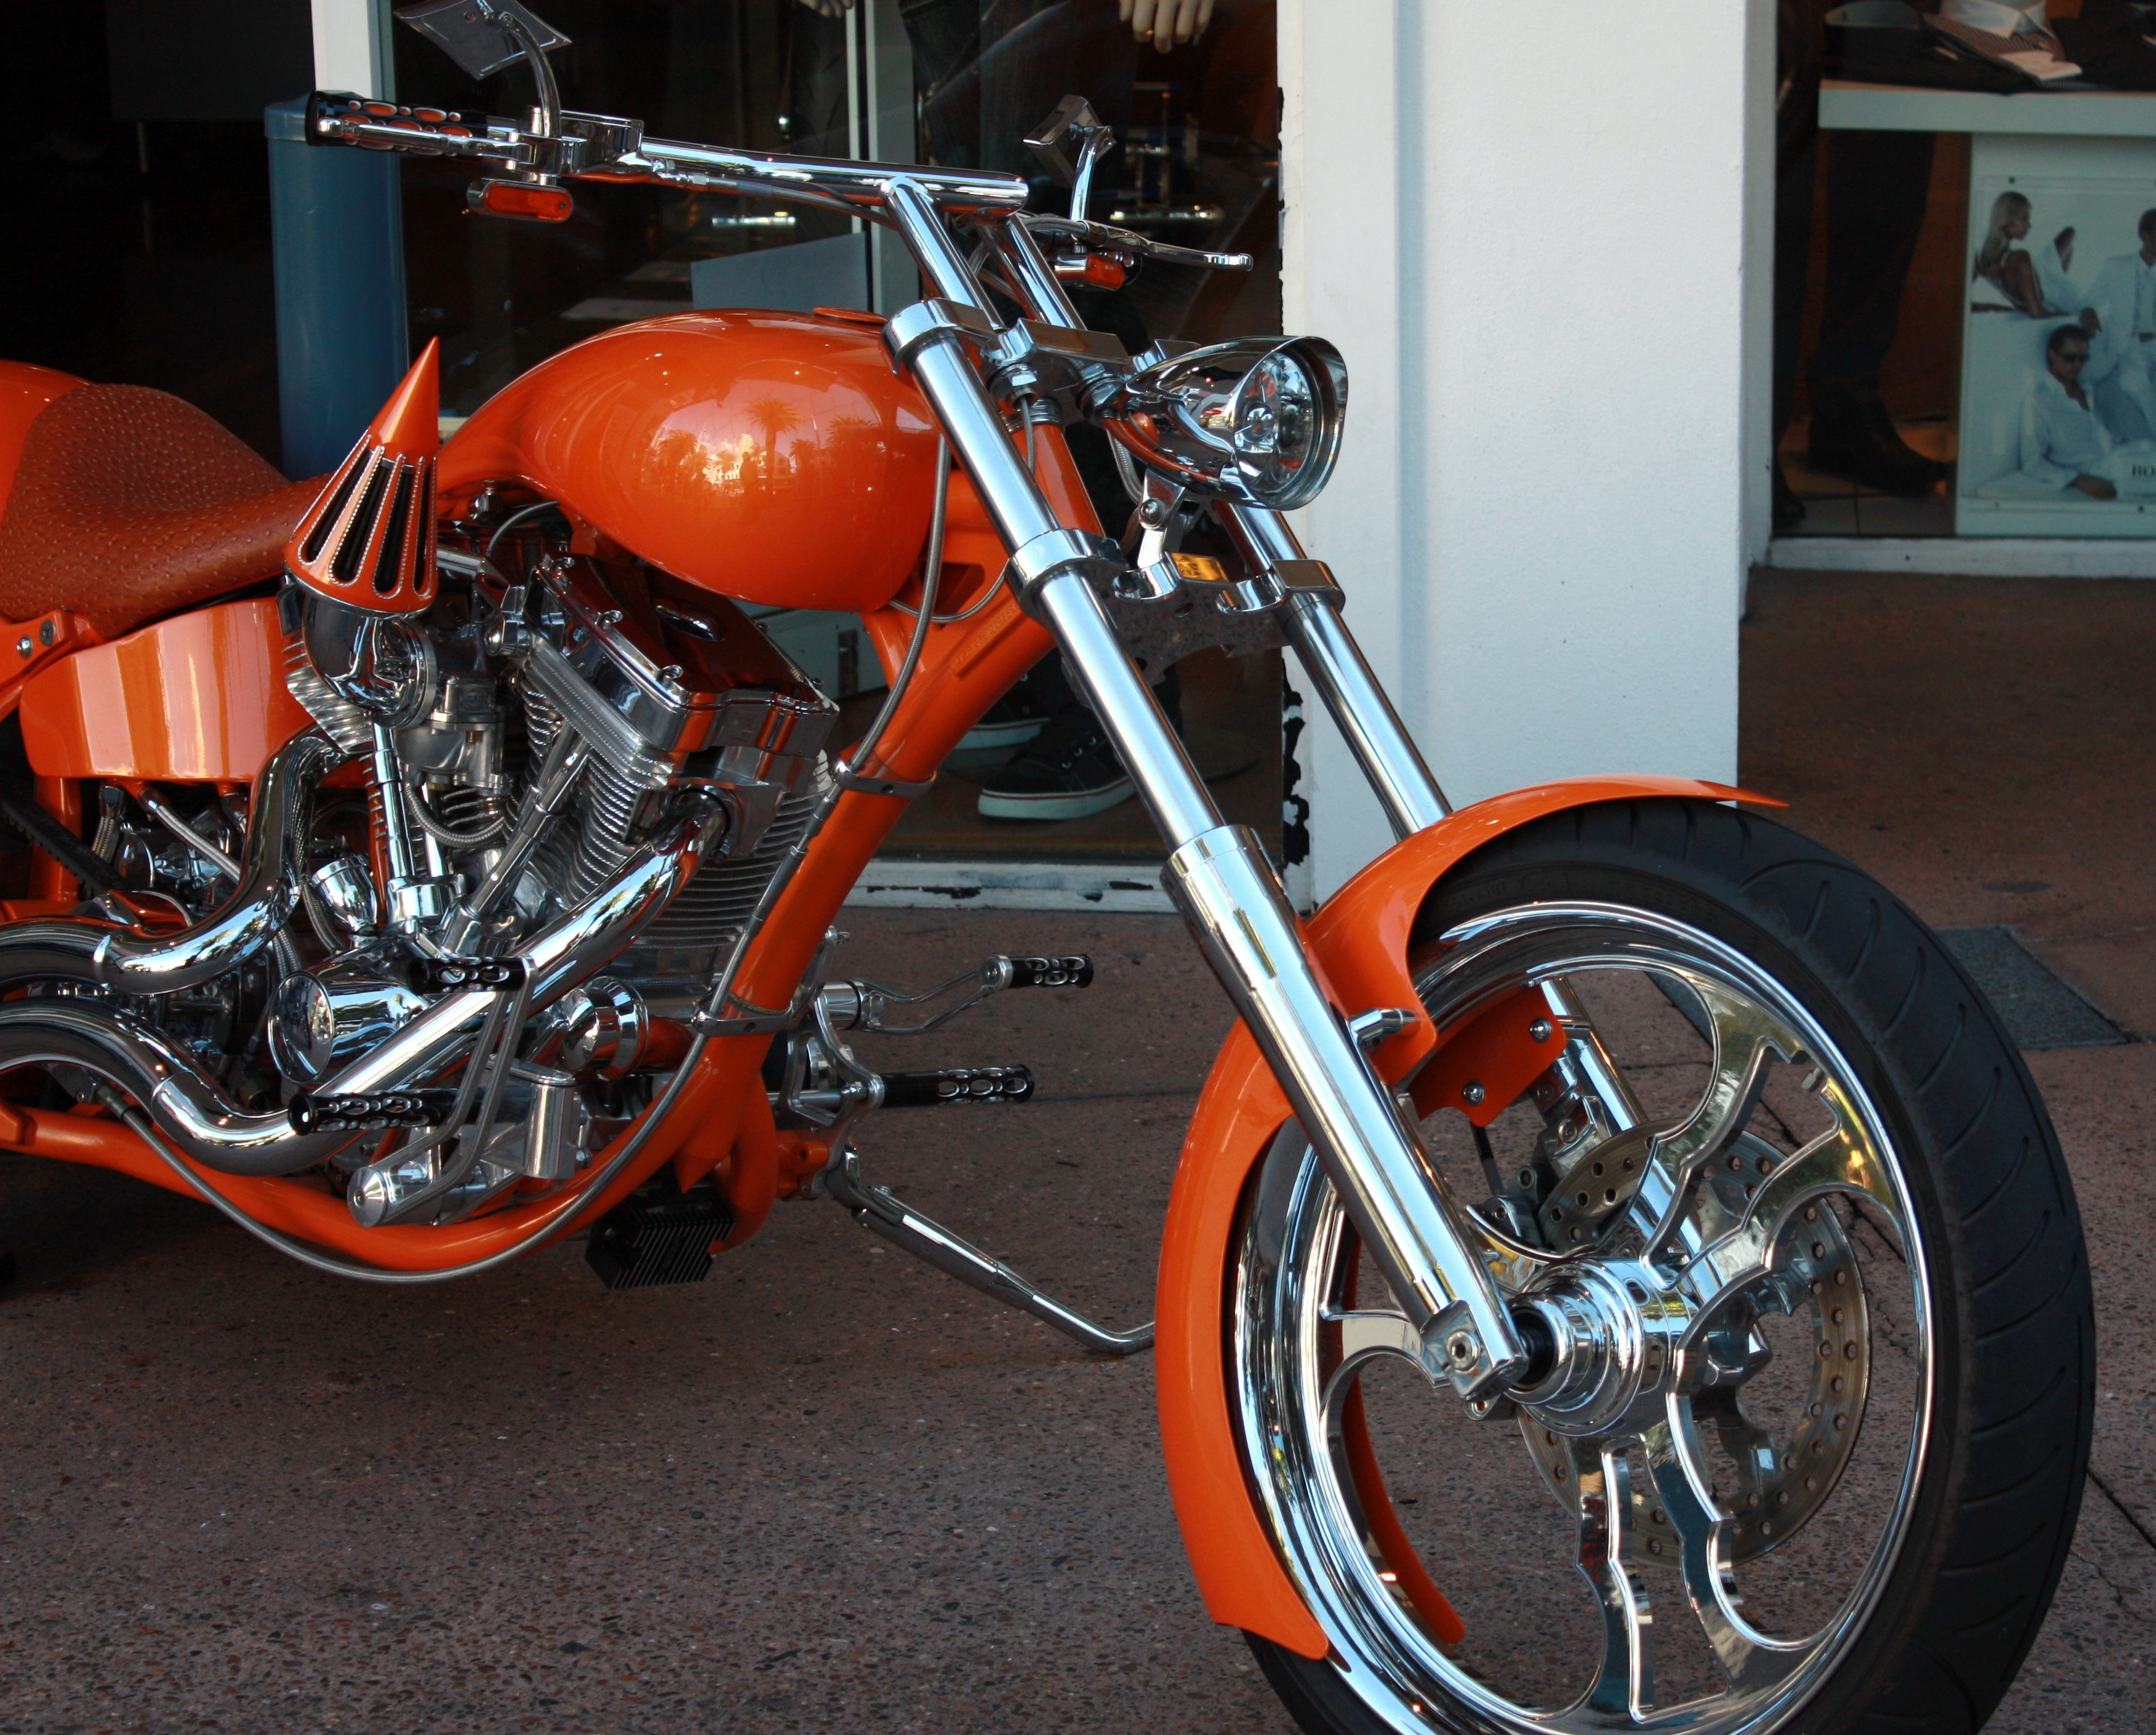
road, car, wheel, bicycle, bike, transportation, transport, orange, vehicle, motorcycle, drive, ride, motorbike, speed, sports equipment, race, fun, helmet, engine, chopper, motorcycling, land vehicle, chromr